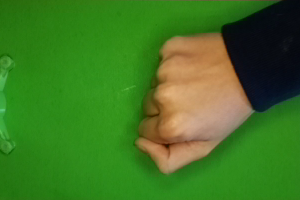
Label: rock